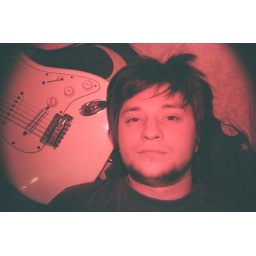
Abrigenn with guitar in red light